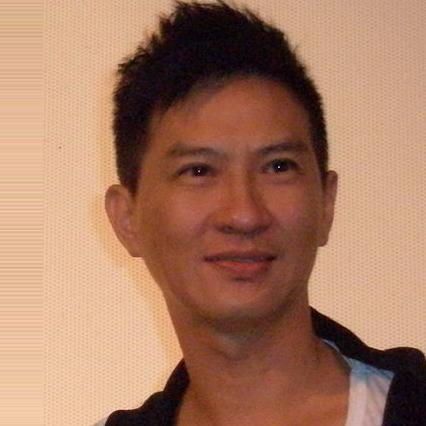
Age: 42